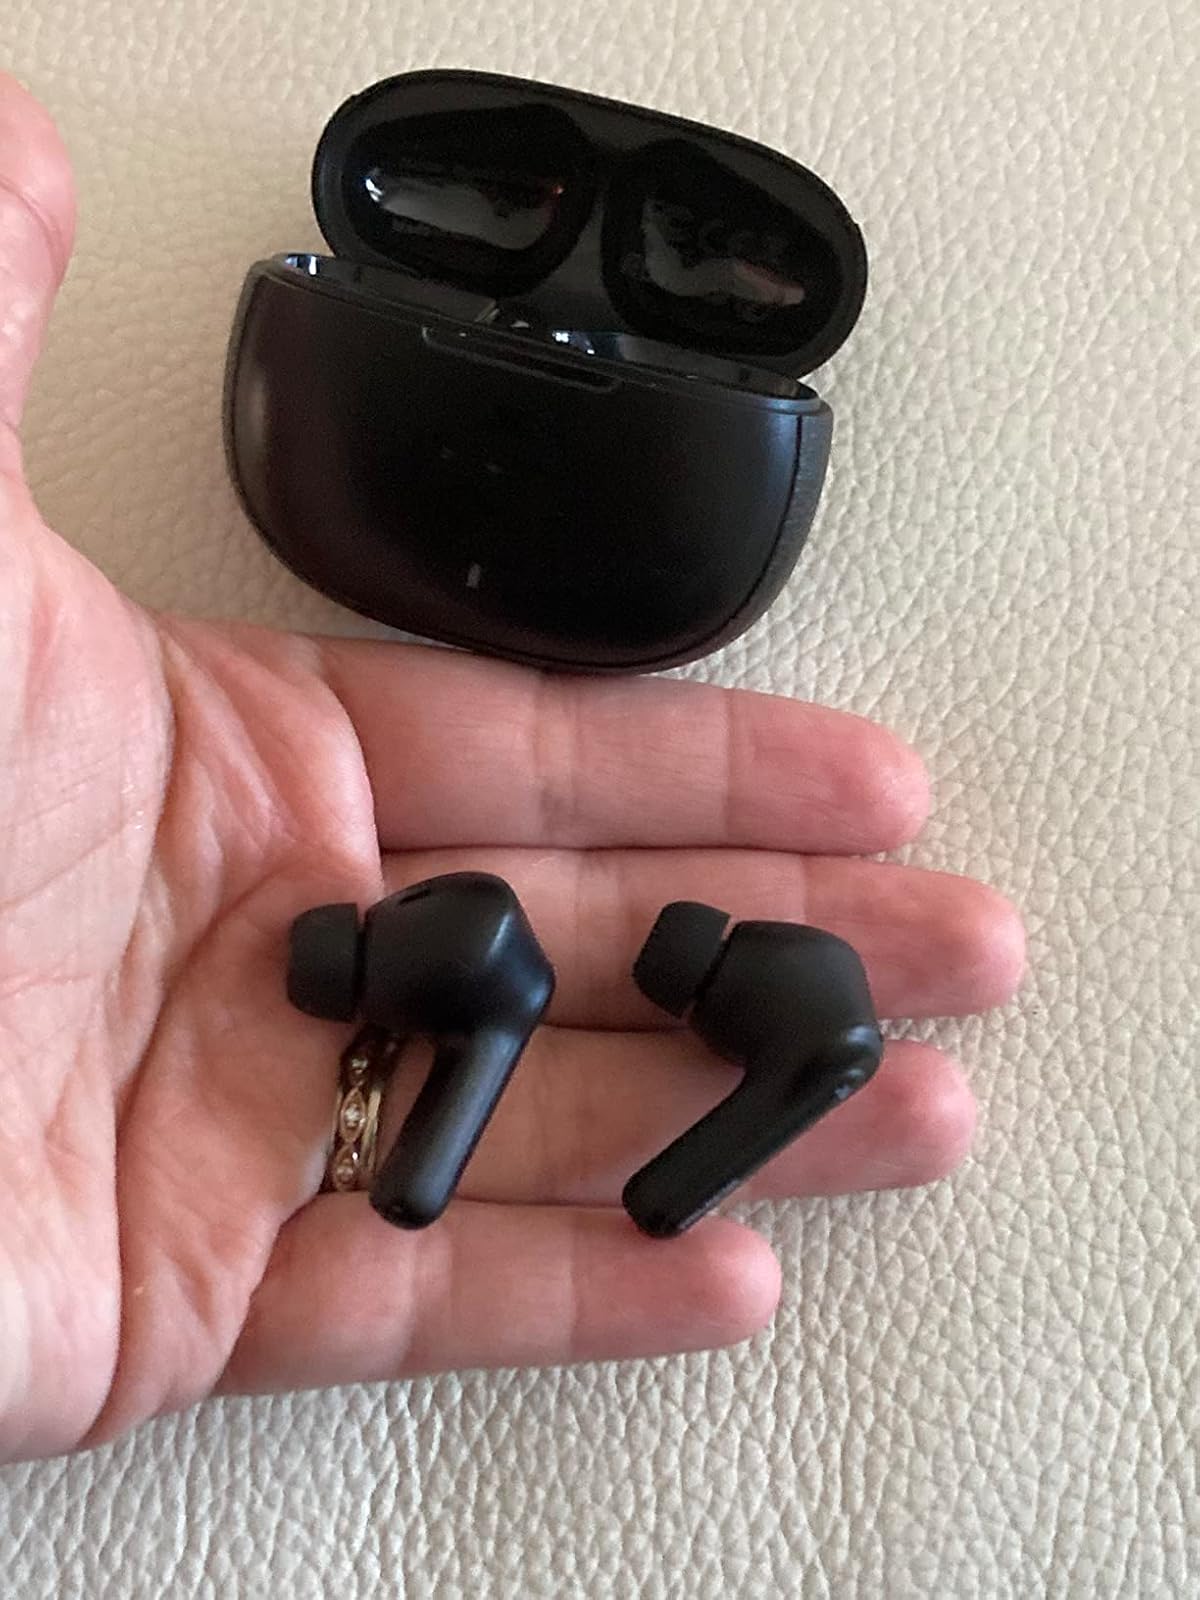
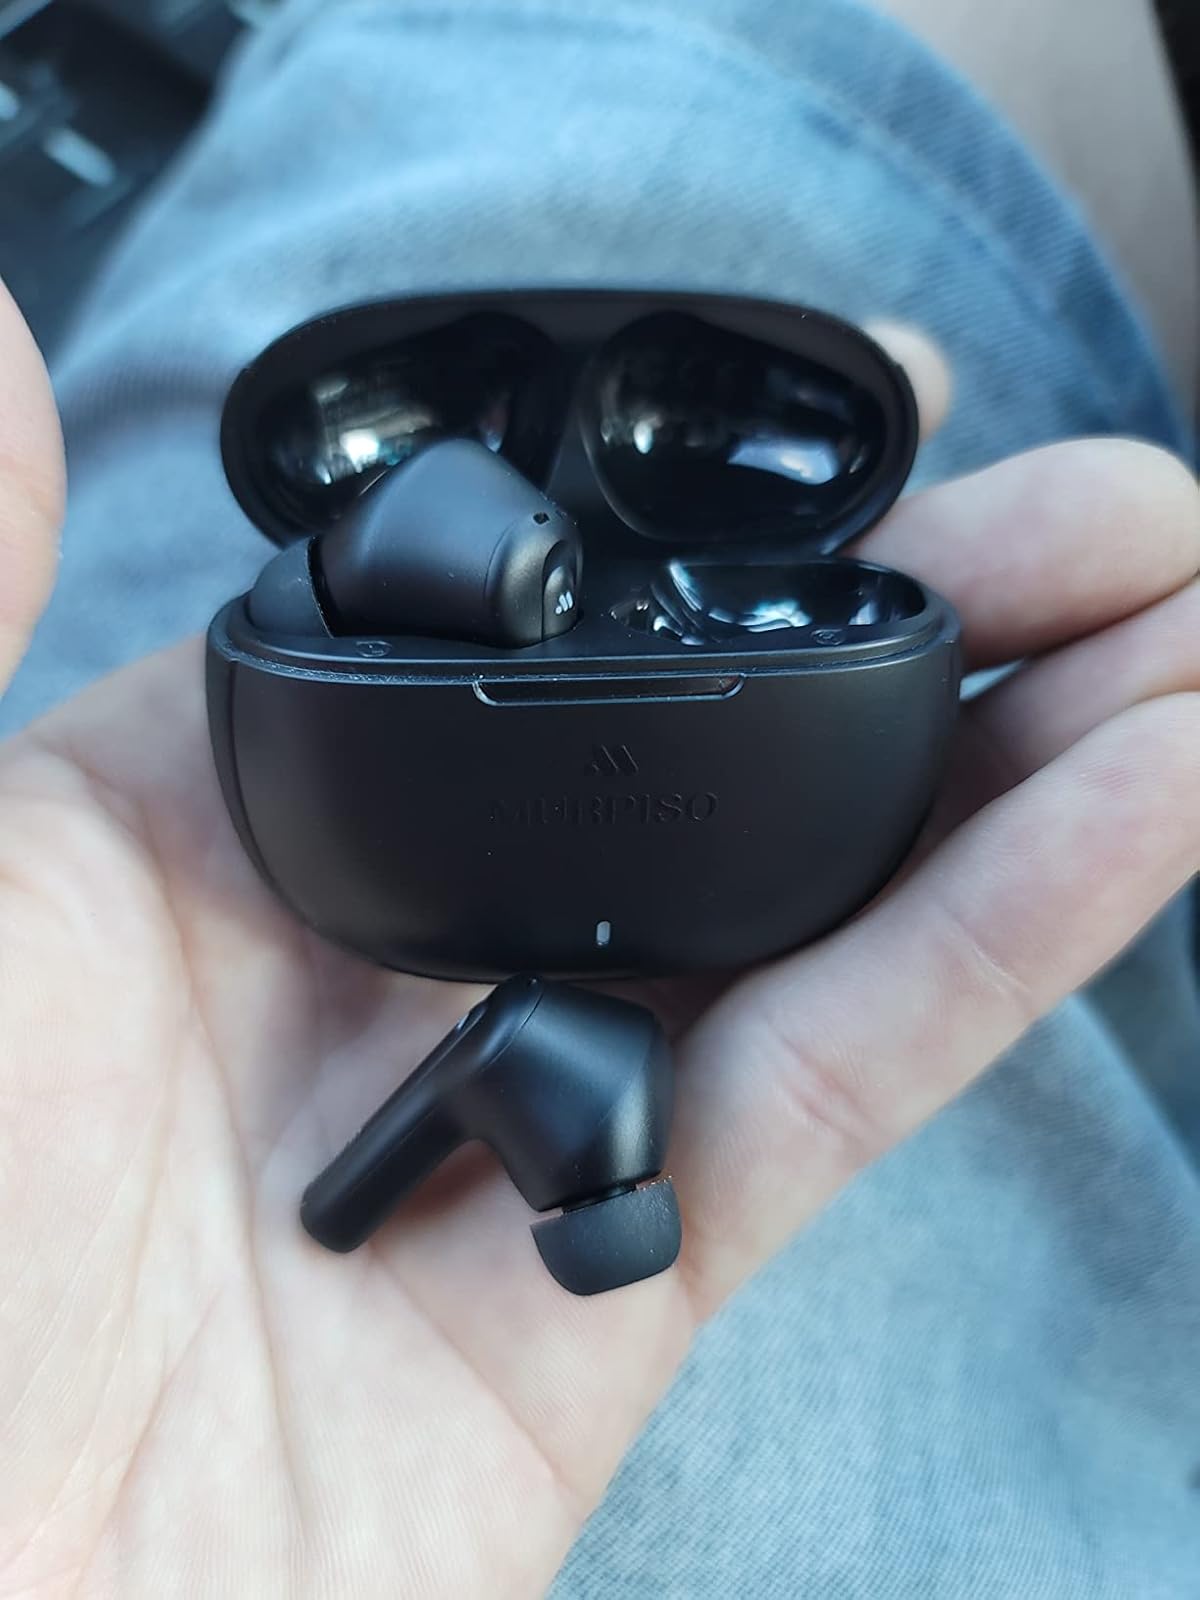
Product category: earbuds
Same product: yes